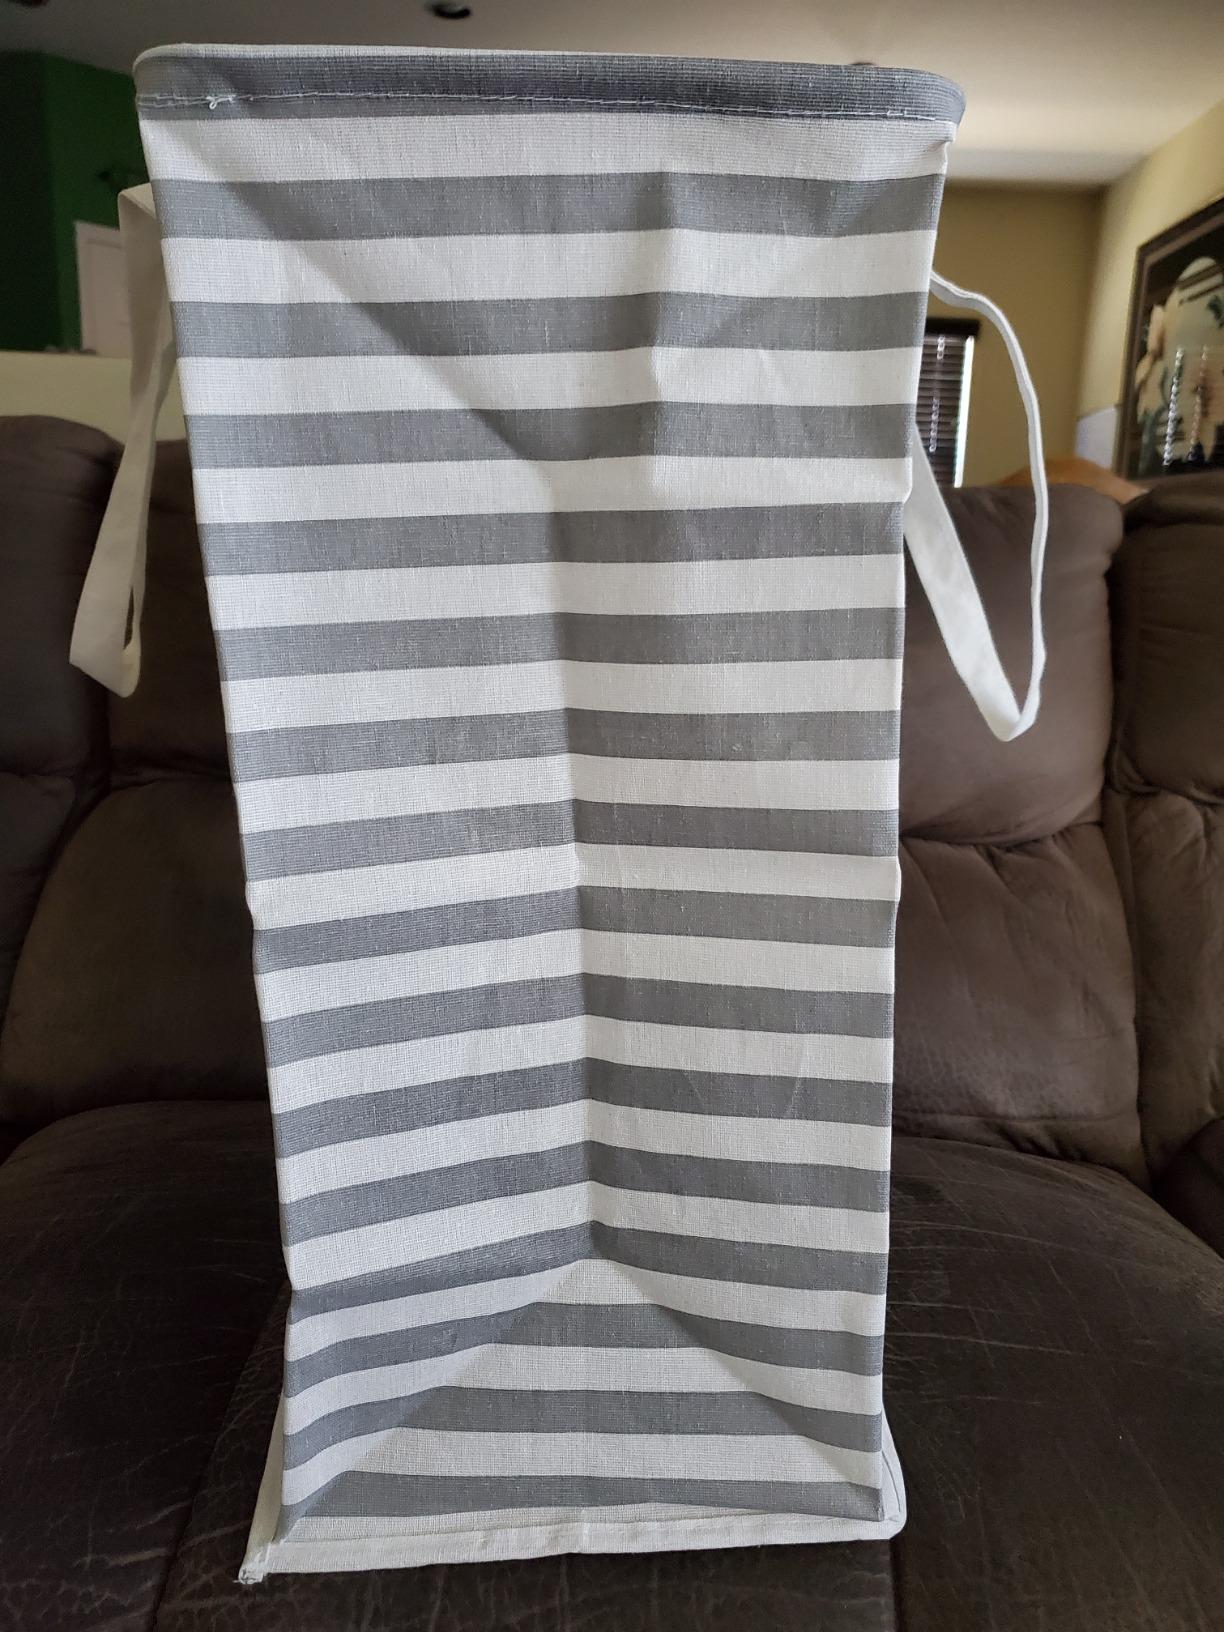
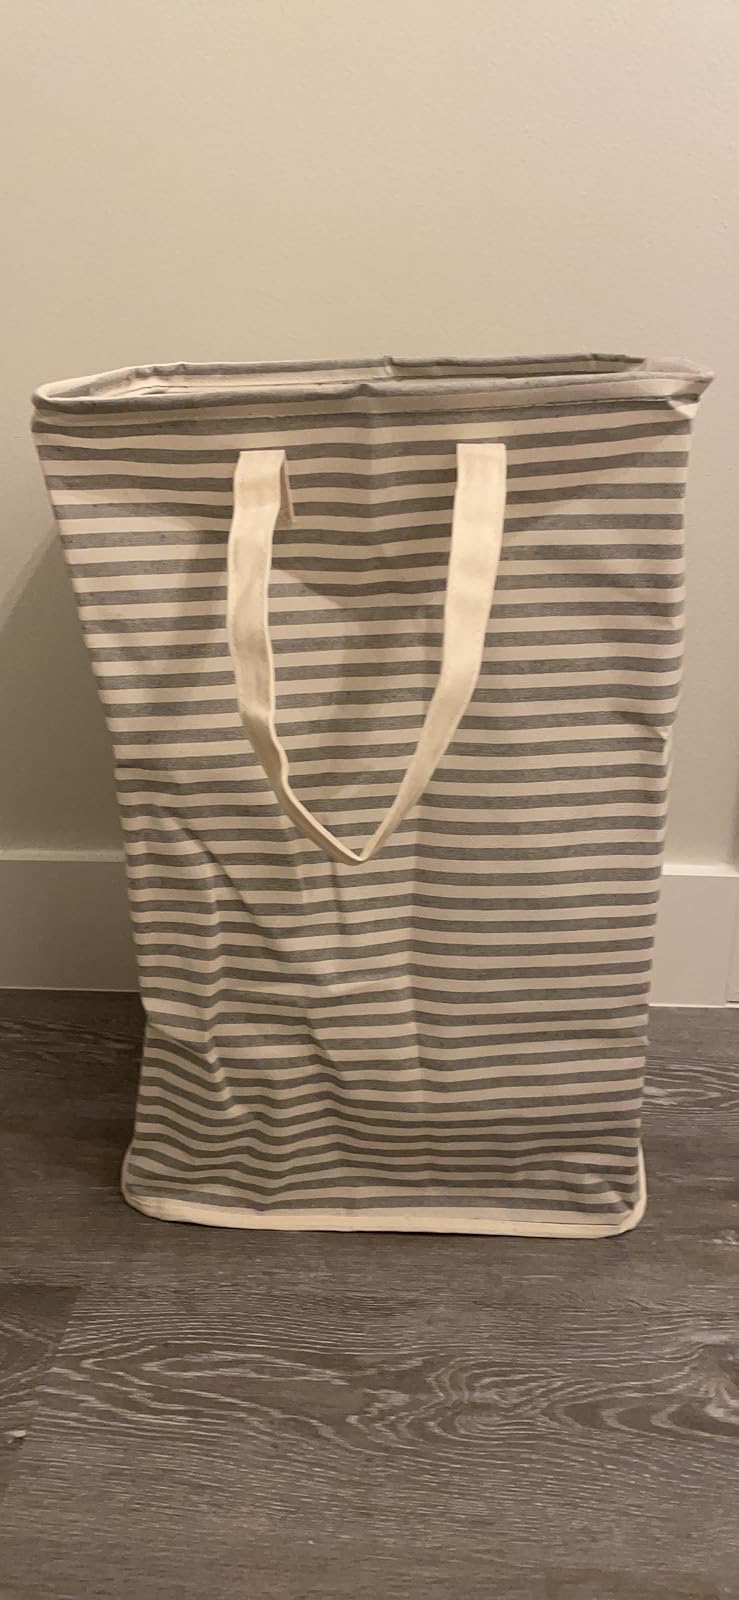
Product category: items_hamper
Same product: no